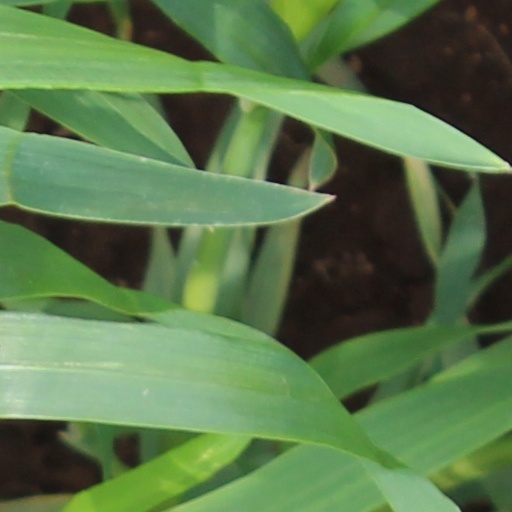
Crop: wheat